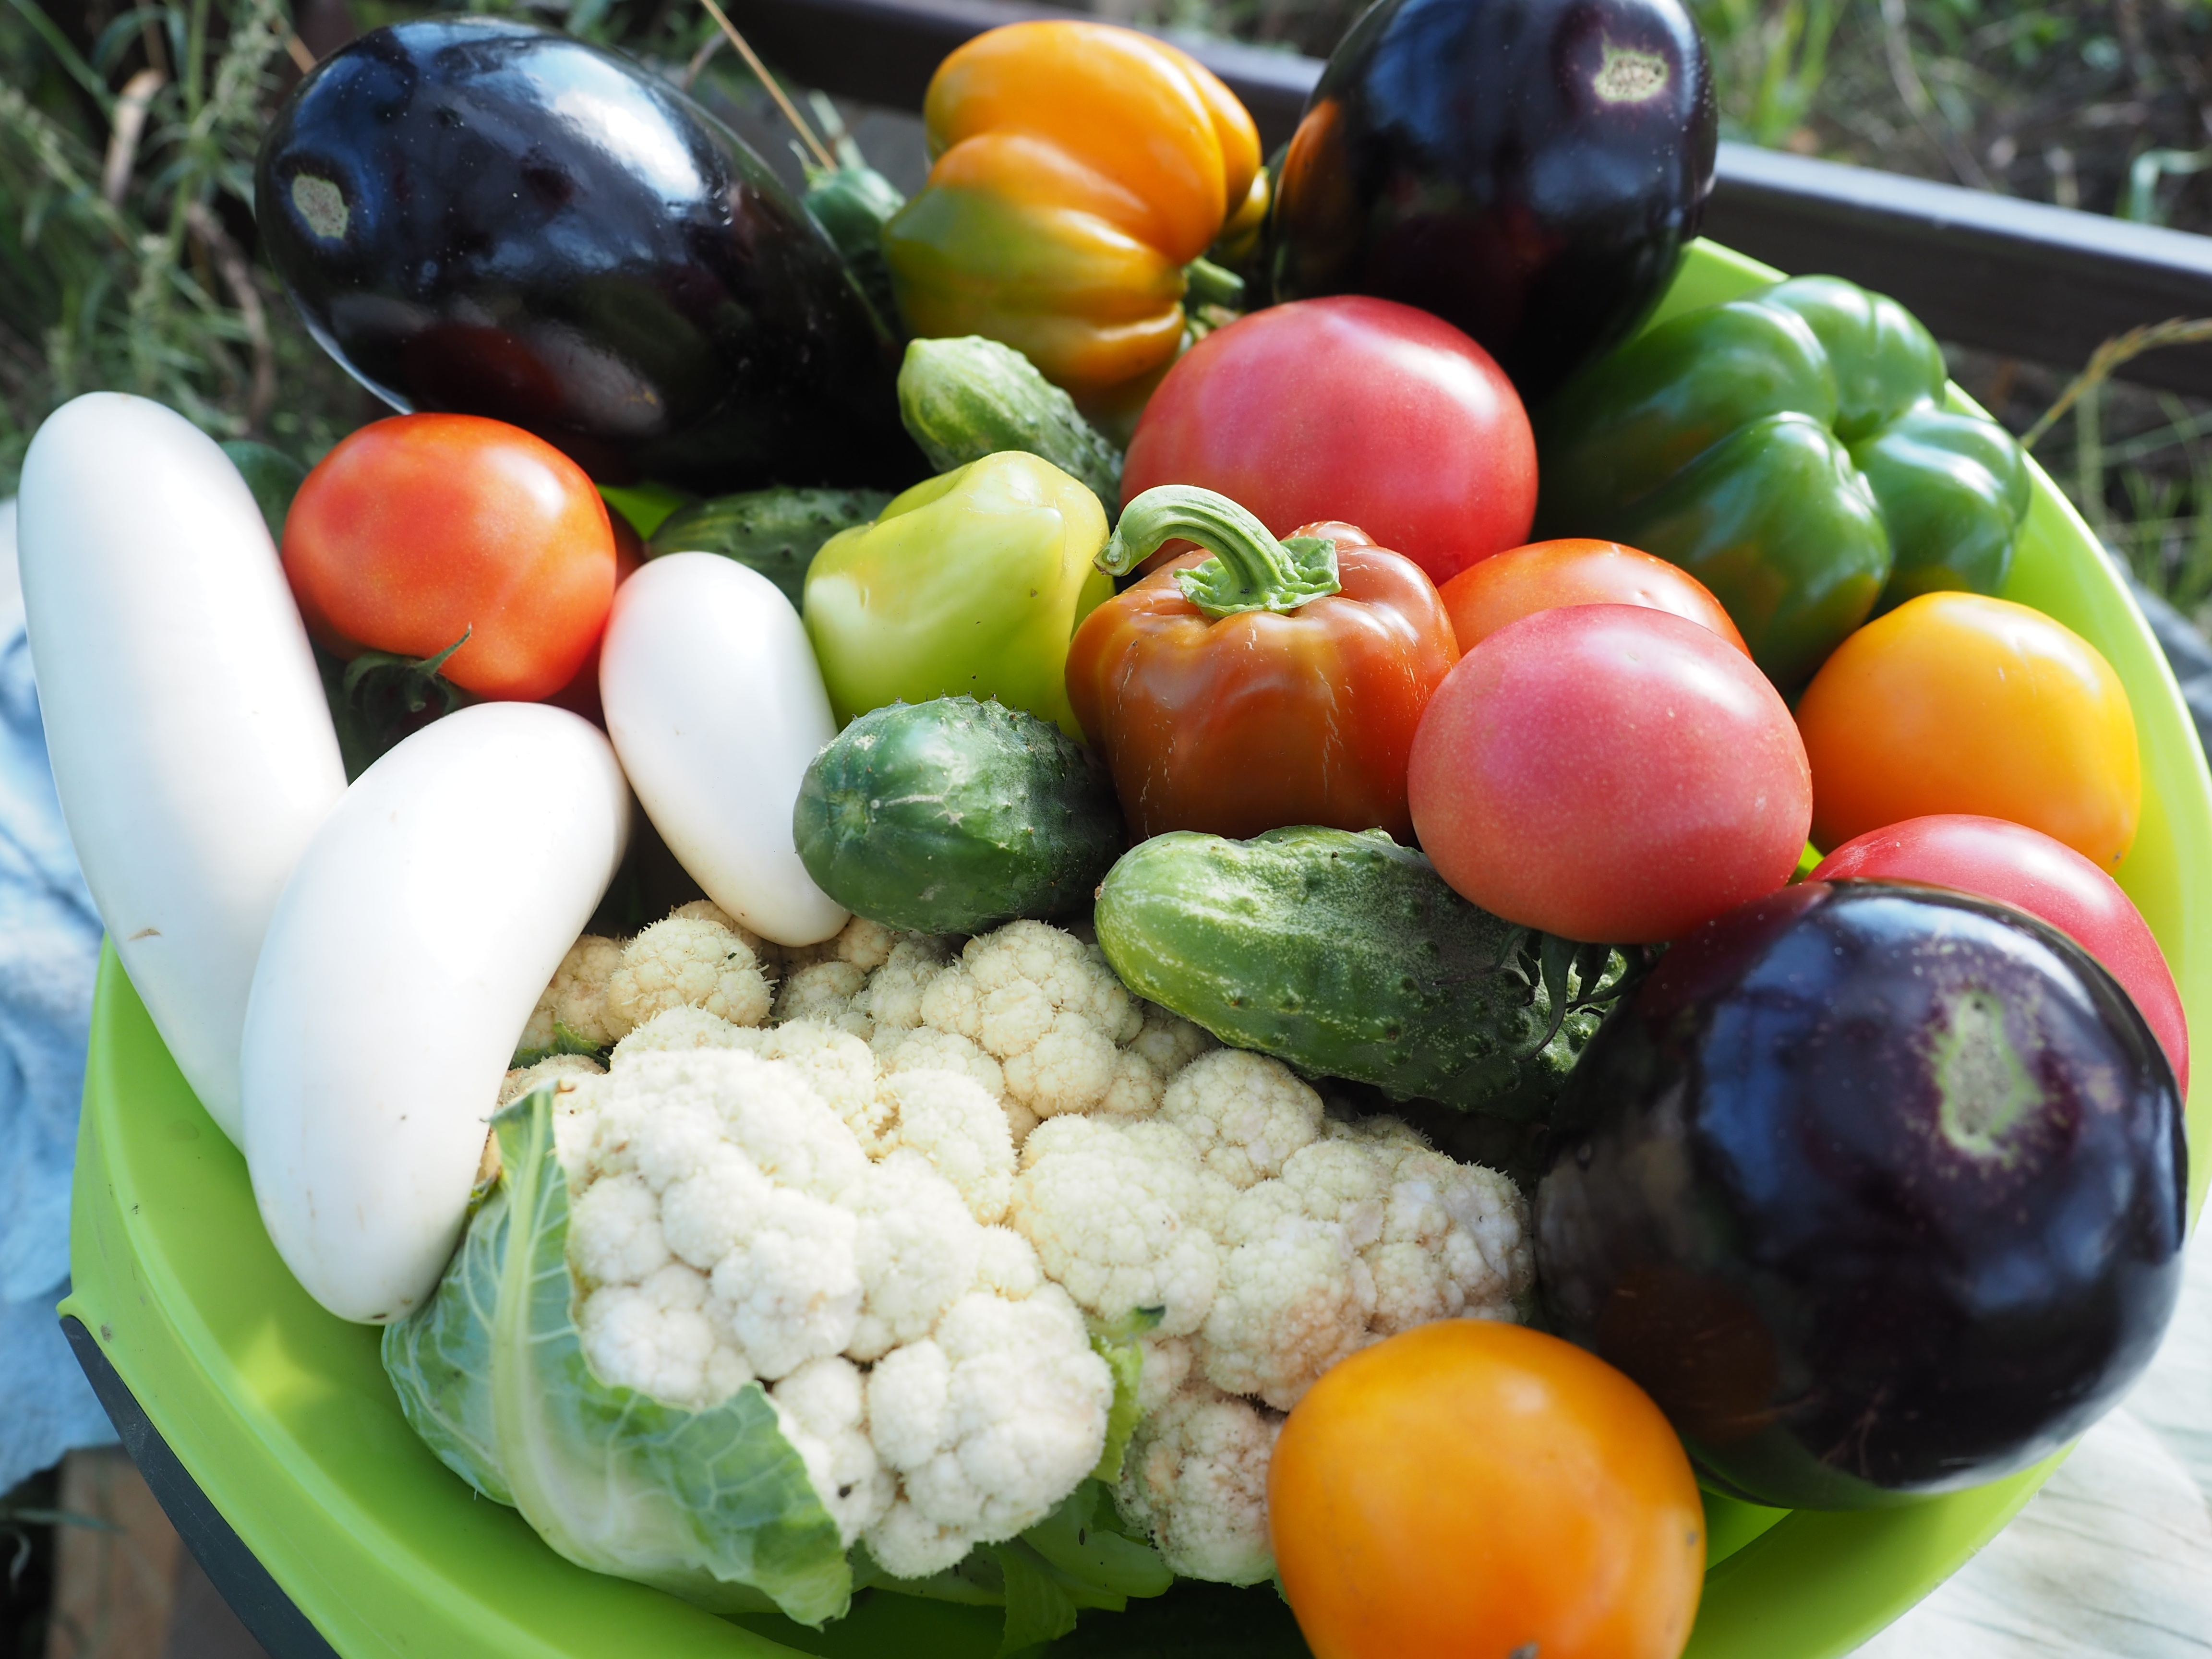
nature, plant, summer, orange, dish, meal, food, red, harvest, produce, vegetable, closeup, lunch, cuisine, tomato, vegetables, tomatoes, dacha, zucchini, vegetarianism, elitexpo, ripe tomatoes